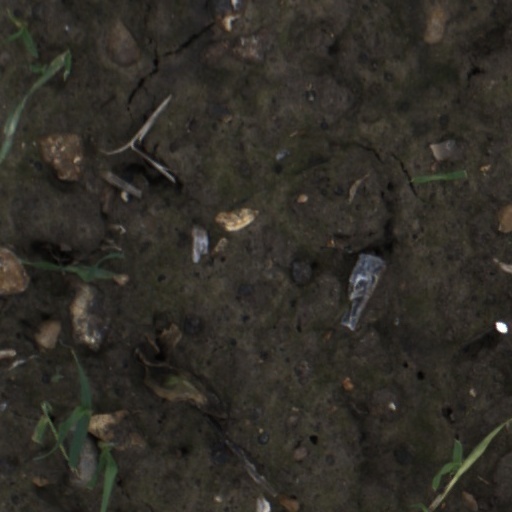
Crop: wheat